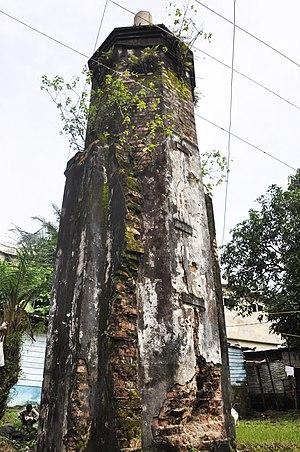
Usine des eaux de Bonakouamouang This is a photo of a monument in Cameroon identified by the ID LT21
La cheminée de Bonakouamong est un vestige d'une usine de traitement de l'eau située dans le quartier d'Akwa, à Douala. L'usine des eaux fut construite par les Allemands au début du XIXᵉ siècle et faisait partie de la première phase d'investissement industriel visant à urbaniser Kamerunstadt.